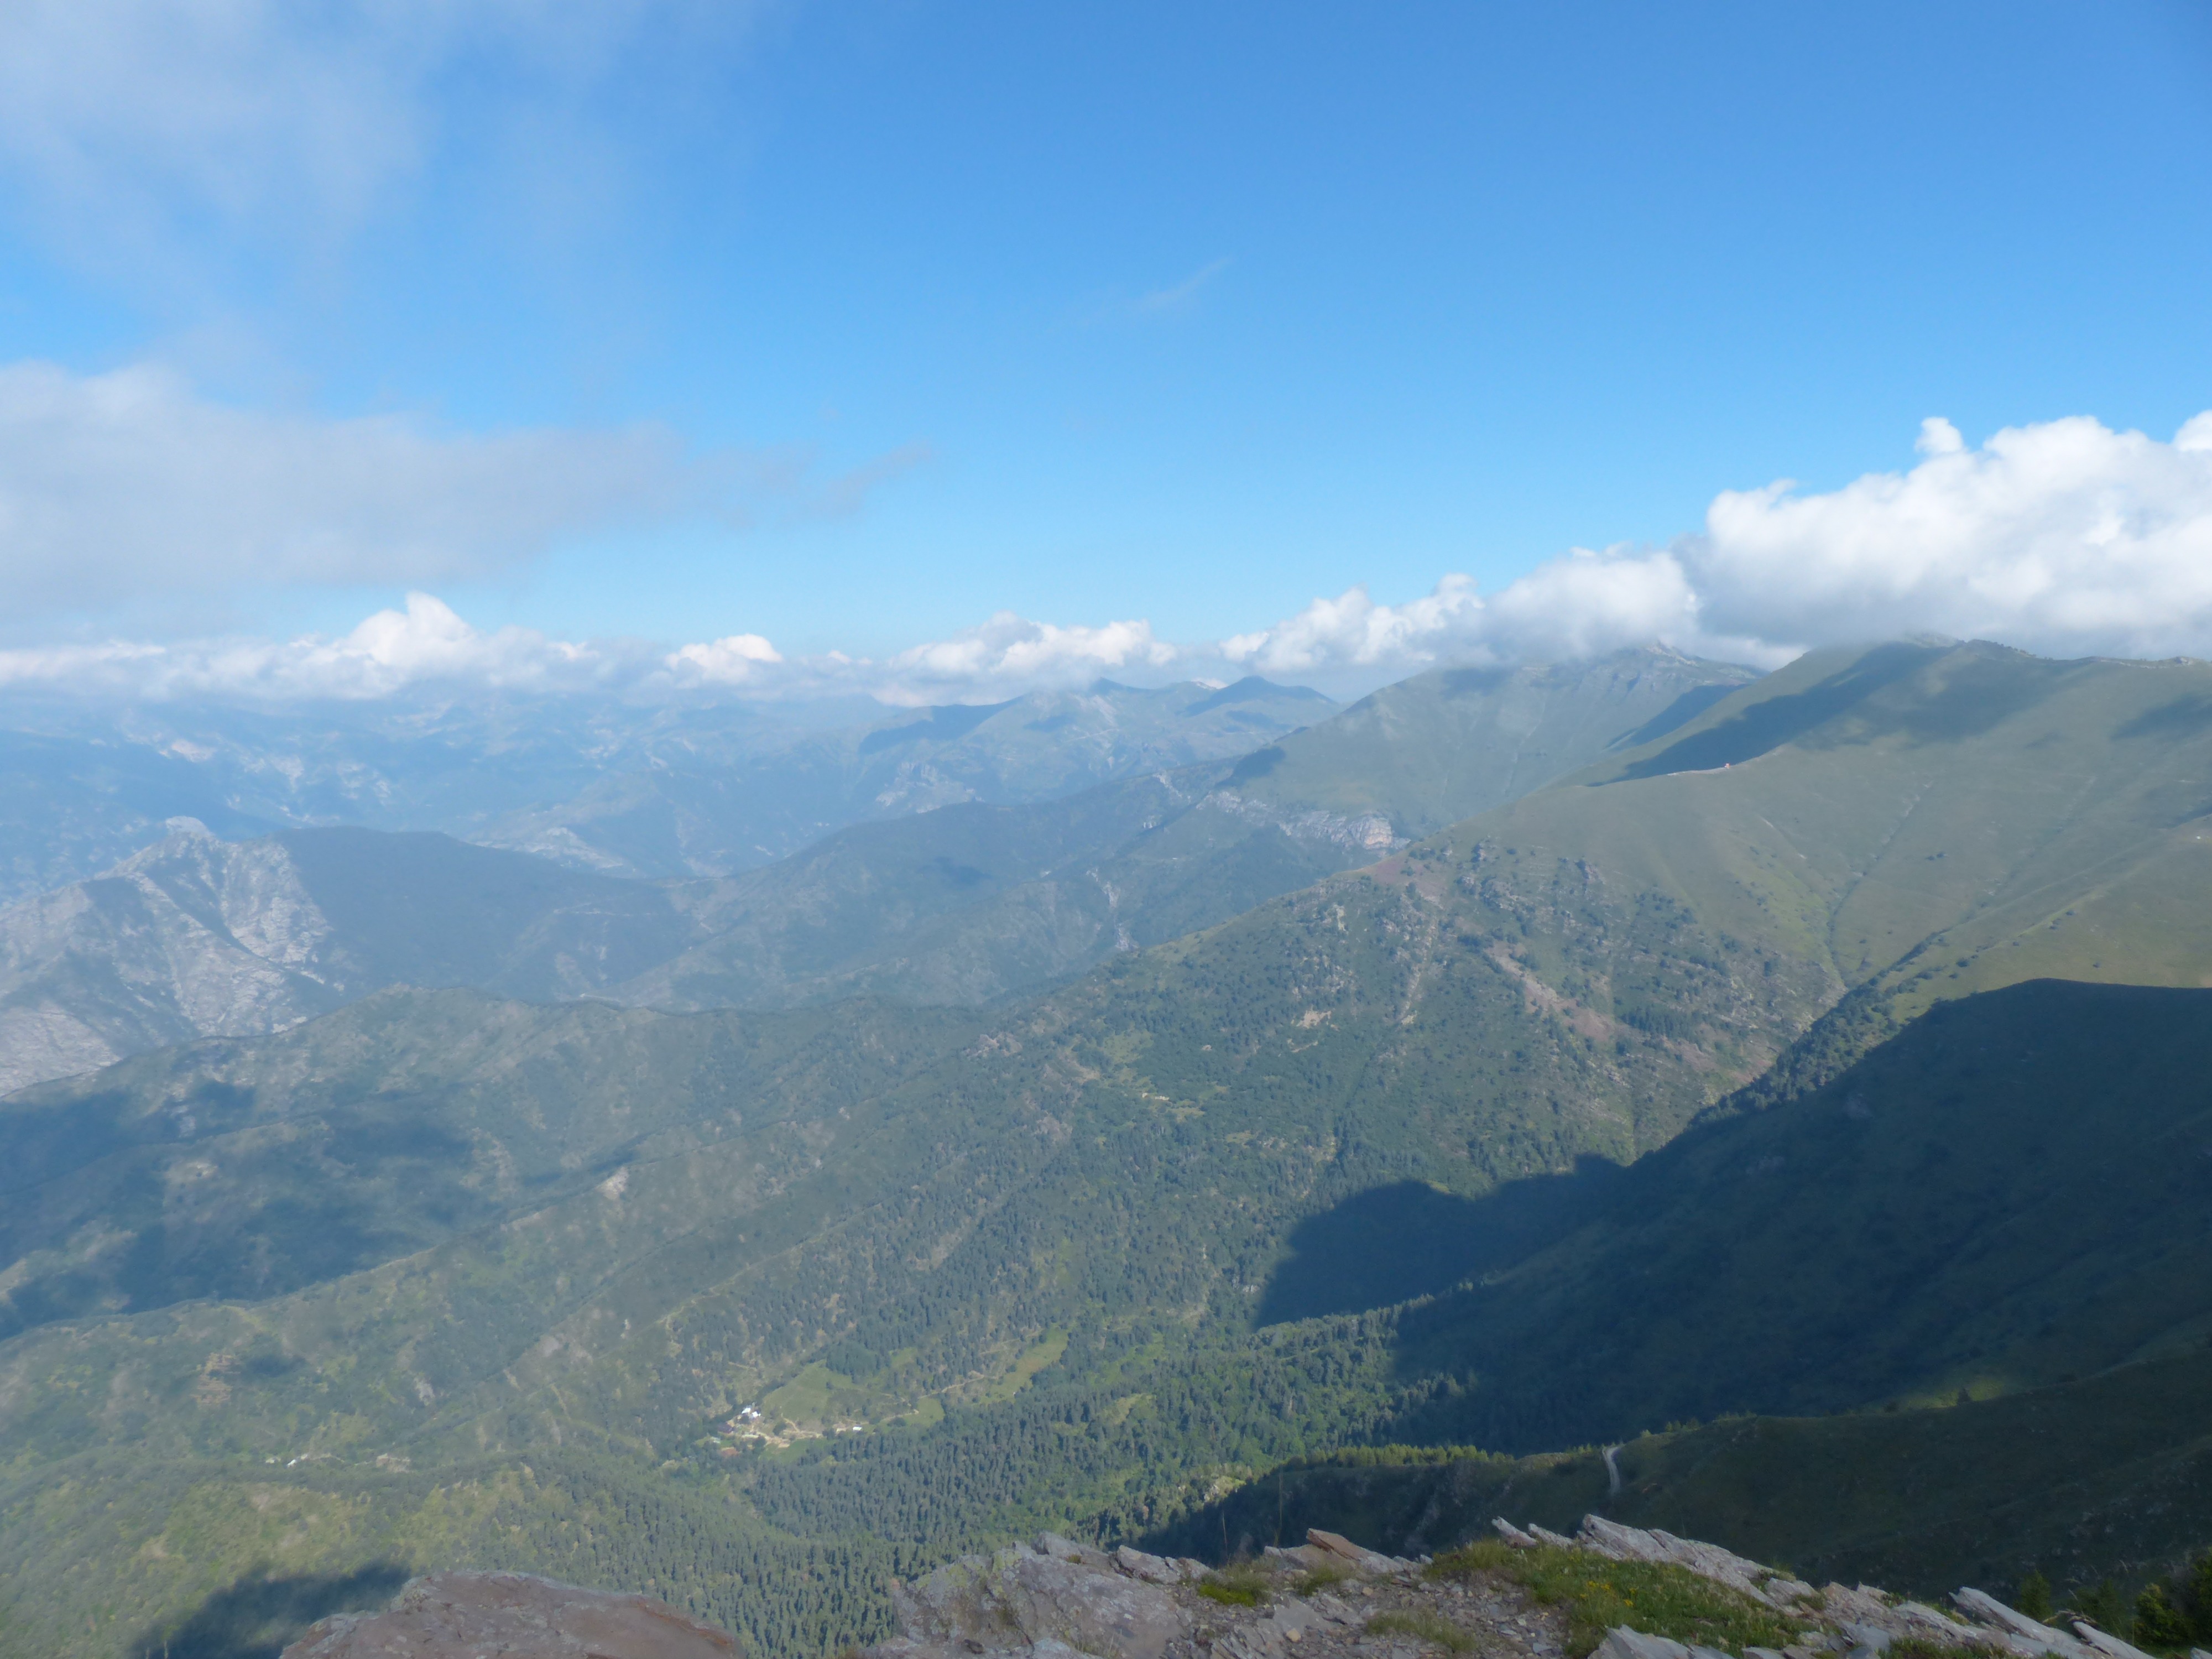
landscape, wilderness, mountain, cloud, sky, hill, valley, mountain range, cumulus, highland, national park, ridge, summit, massif, alps, vision, outlook, plateau, escarpment, fell, elevation, depression, distant view, foresight, mountain pass, hill station, meteorological phenomenon, mountainous landforms, monte saccarello, mount scenery